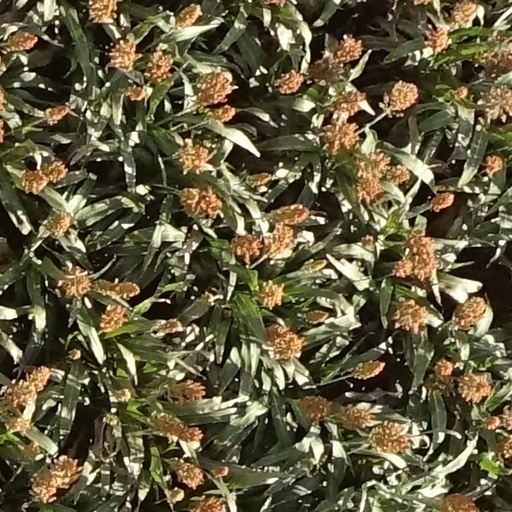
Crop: sorghum